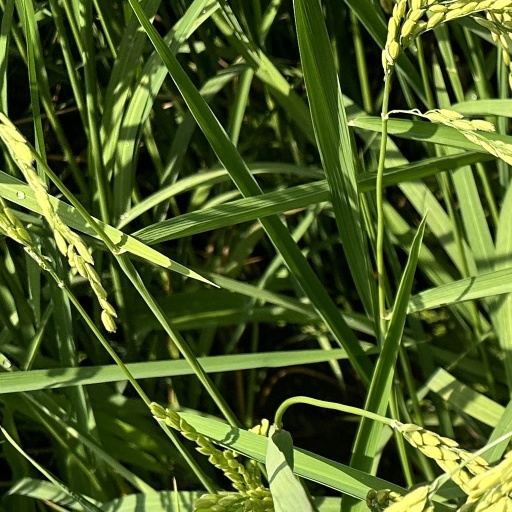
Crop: rice